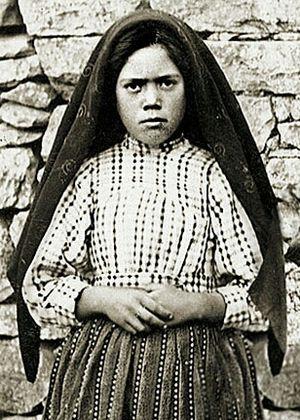
Lucie dos Santos, est une religieuse portugaise de l'Ordre du Carmel. Avec ses cousins Jacinthe Marto et François Marto, elle dit avoir été témoin de l'apparition de Notre-Dame de Fátima.